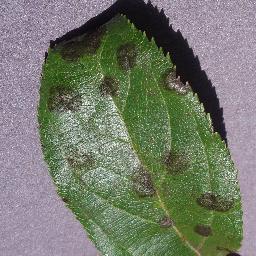
Label: Apple___Apple_scab